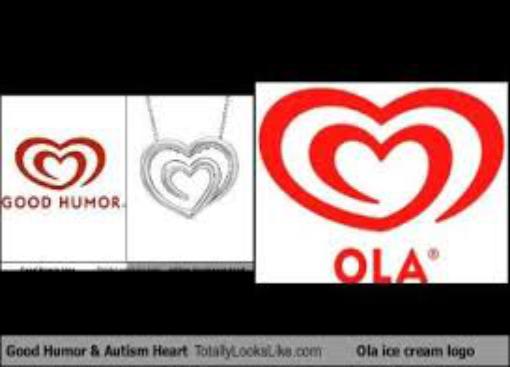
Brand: Good Humor
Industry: Food